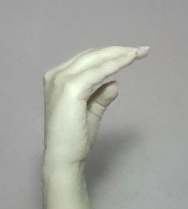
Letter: jeem